Rietbrock, Wisconsin

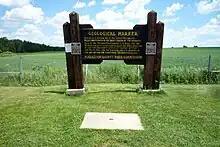
Marker located at the 45x90 point

The Marathon County Park Commission has posted a geographical marker that identifies the spot (45°N, 90°W) of the exact center of the northern half of the Western Hemisphere, meaning that it is a quarter of the way around the world from the Prime Meridian and halfway from the equator to the North Pole.